Nijmegen

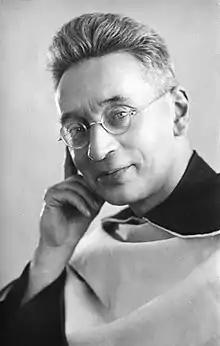
Titus Brandsma, 1920s

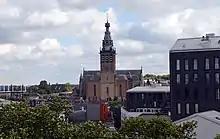
Grote of Sint-Stevenskerk Church Nijmegen

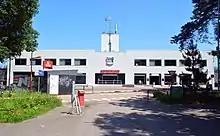
Goffertstadion NEC Nijmegen

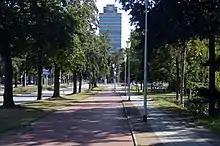
Radboud University Nijmegen

In 1968, theologians in the Catholic Church issued what is now known as the Nijmegen Statement, demanding sweeping reforms in the Vatican's Holy Office, previously known as The Inquisition, and calling for greater scope for theological inquiry. Among its signatories was theologian Fr. Joseph Ratzinger, then a member of the faculty at the University of Tübingen, but later the head of the successor to the Holy Office, the Congregation for the Doctrine of the Faith, and later still Pope Benedict XVI.